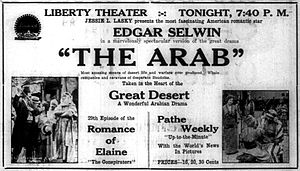
The Arab (film fra 1915)
The Arab er en amerikansk eventyrstumfilm i sort-hivd fra 1915 instrueret af Cecil B. DeMille. En del af filmen kan ses på Gosfilmfondens film arkiv